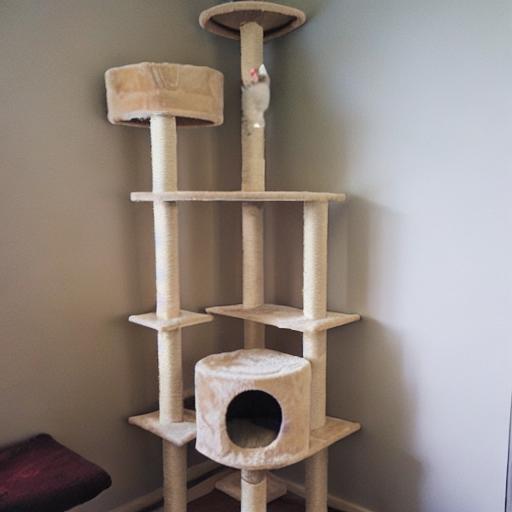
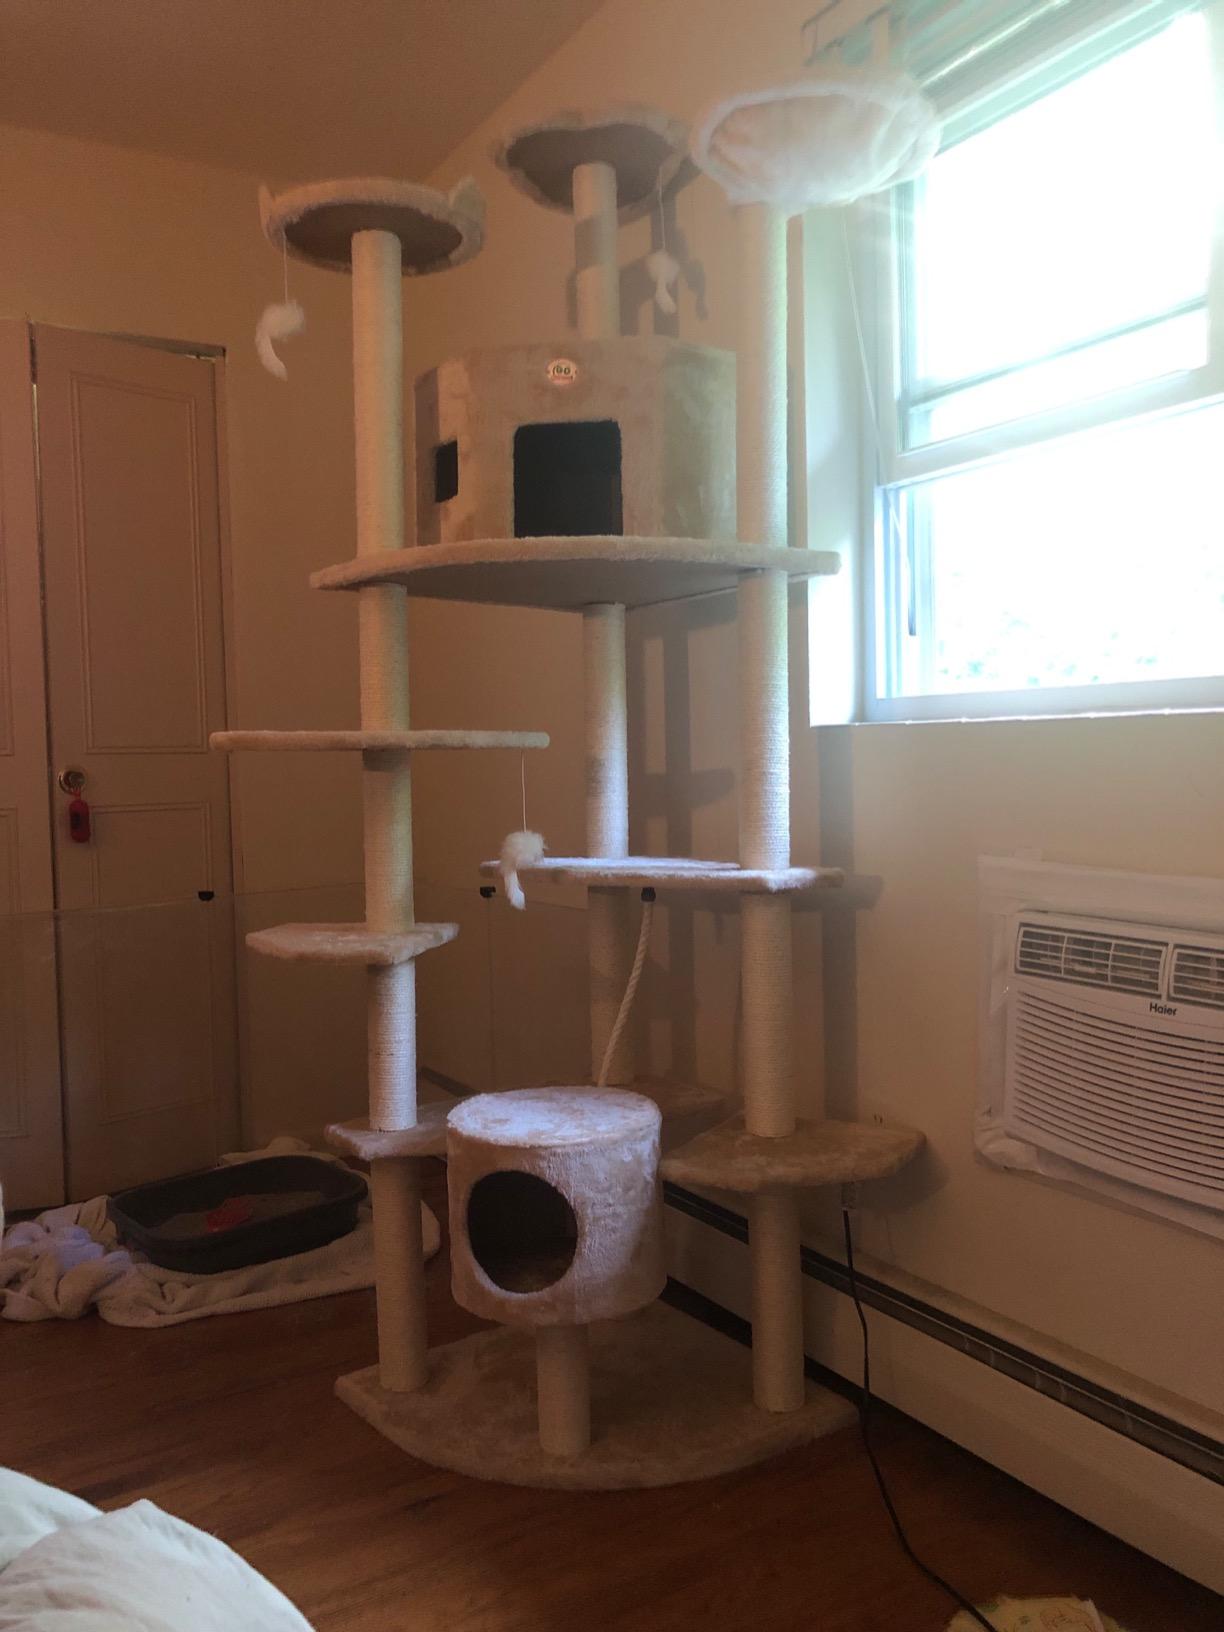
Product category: items_cat tree
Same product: no